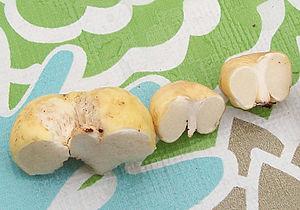
Les champignons gastéroïdes, encore souvent appelés gastéromycètes, sont des champignons basidiomycètes chez qui le tissu fertile est interne à l'état jeune. Les spores permettant la reproduction sont ainsi sequestrées dans un réceptacle qui se déchire à maturité et permet la dissémination par le vent, la pluie ou les animaux. Ce réceptacle peut rester globuleux, comme chez les vesses-de-loup ou prendre des formes plus extravagantes, comme chez les satyres.